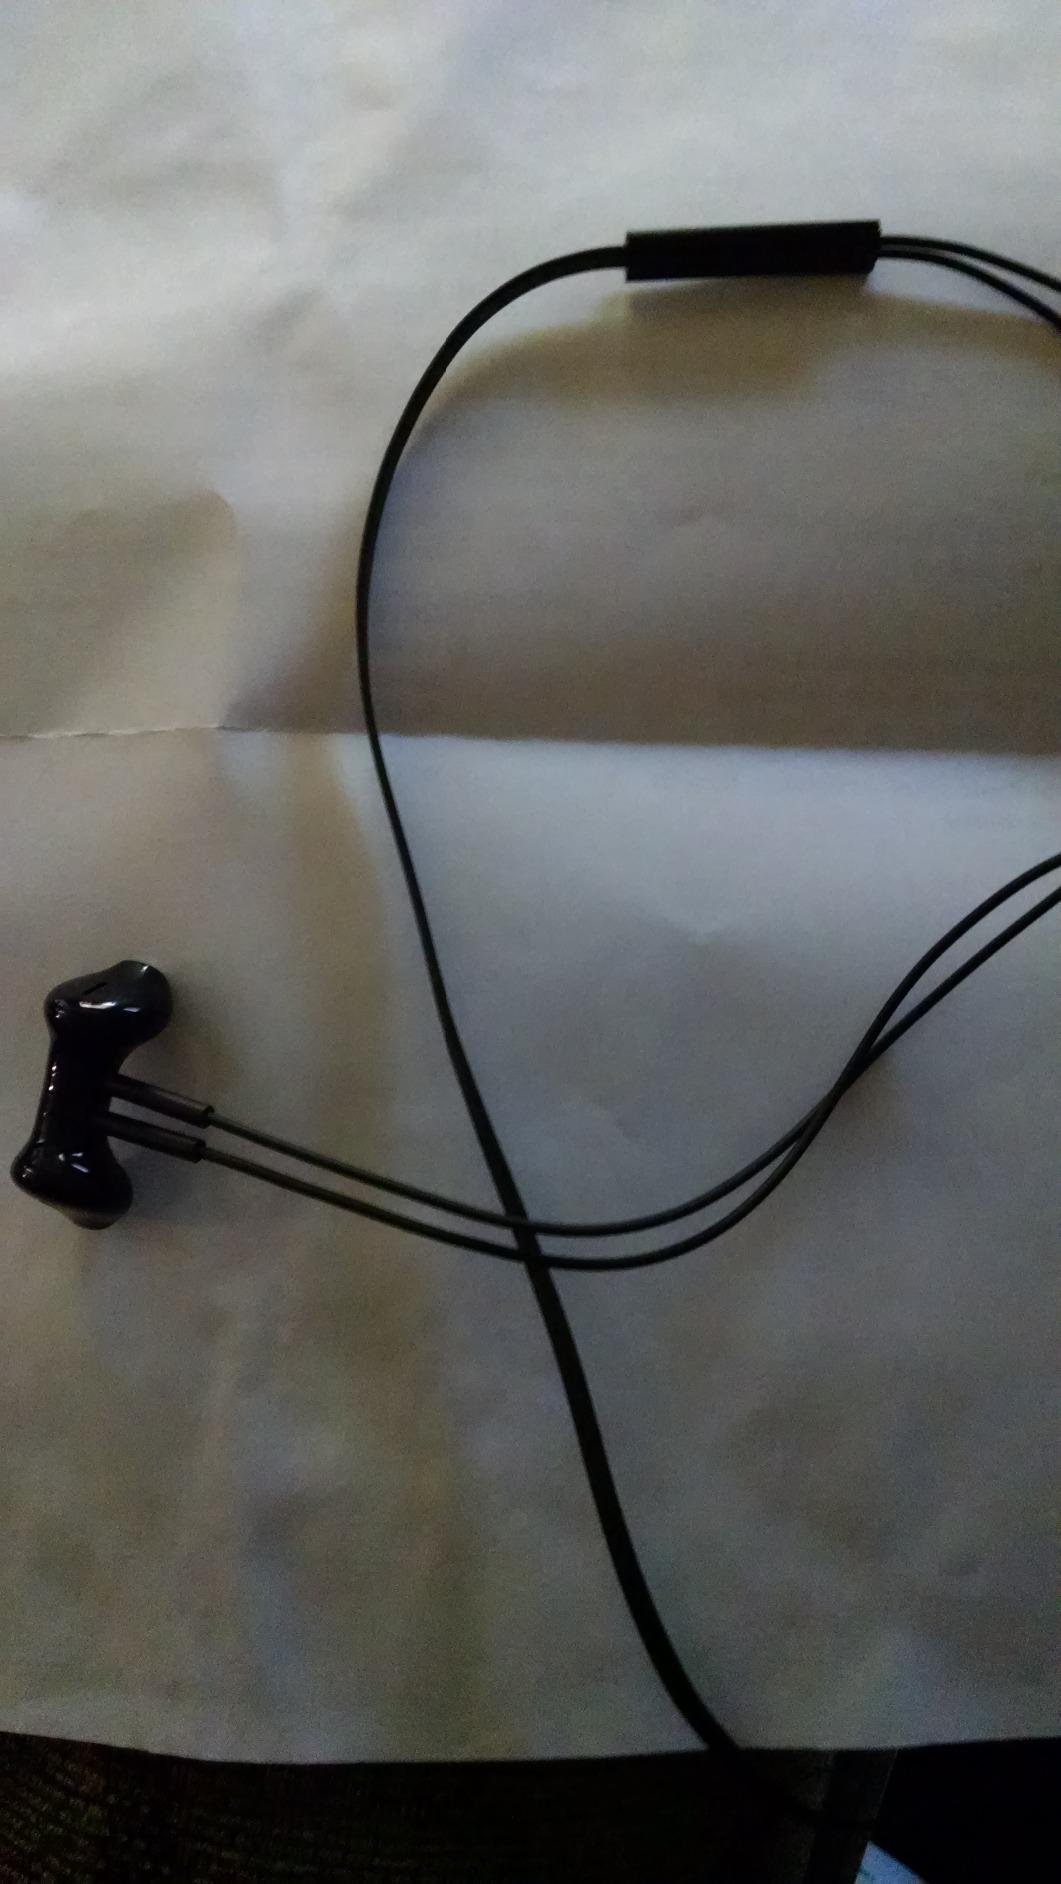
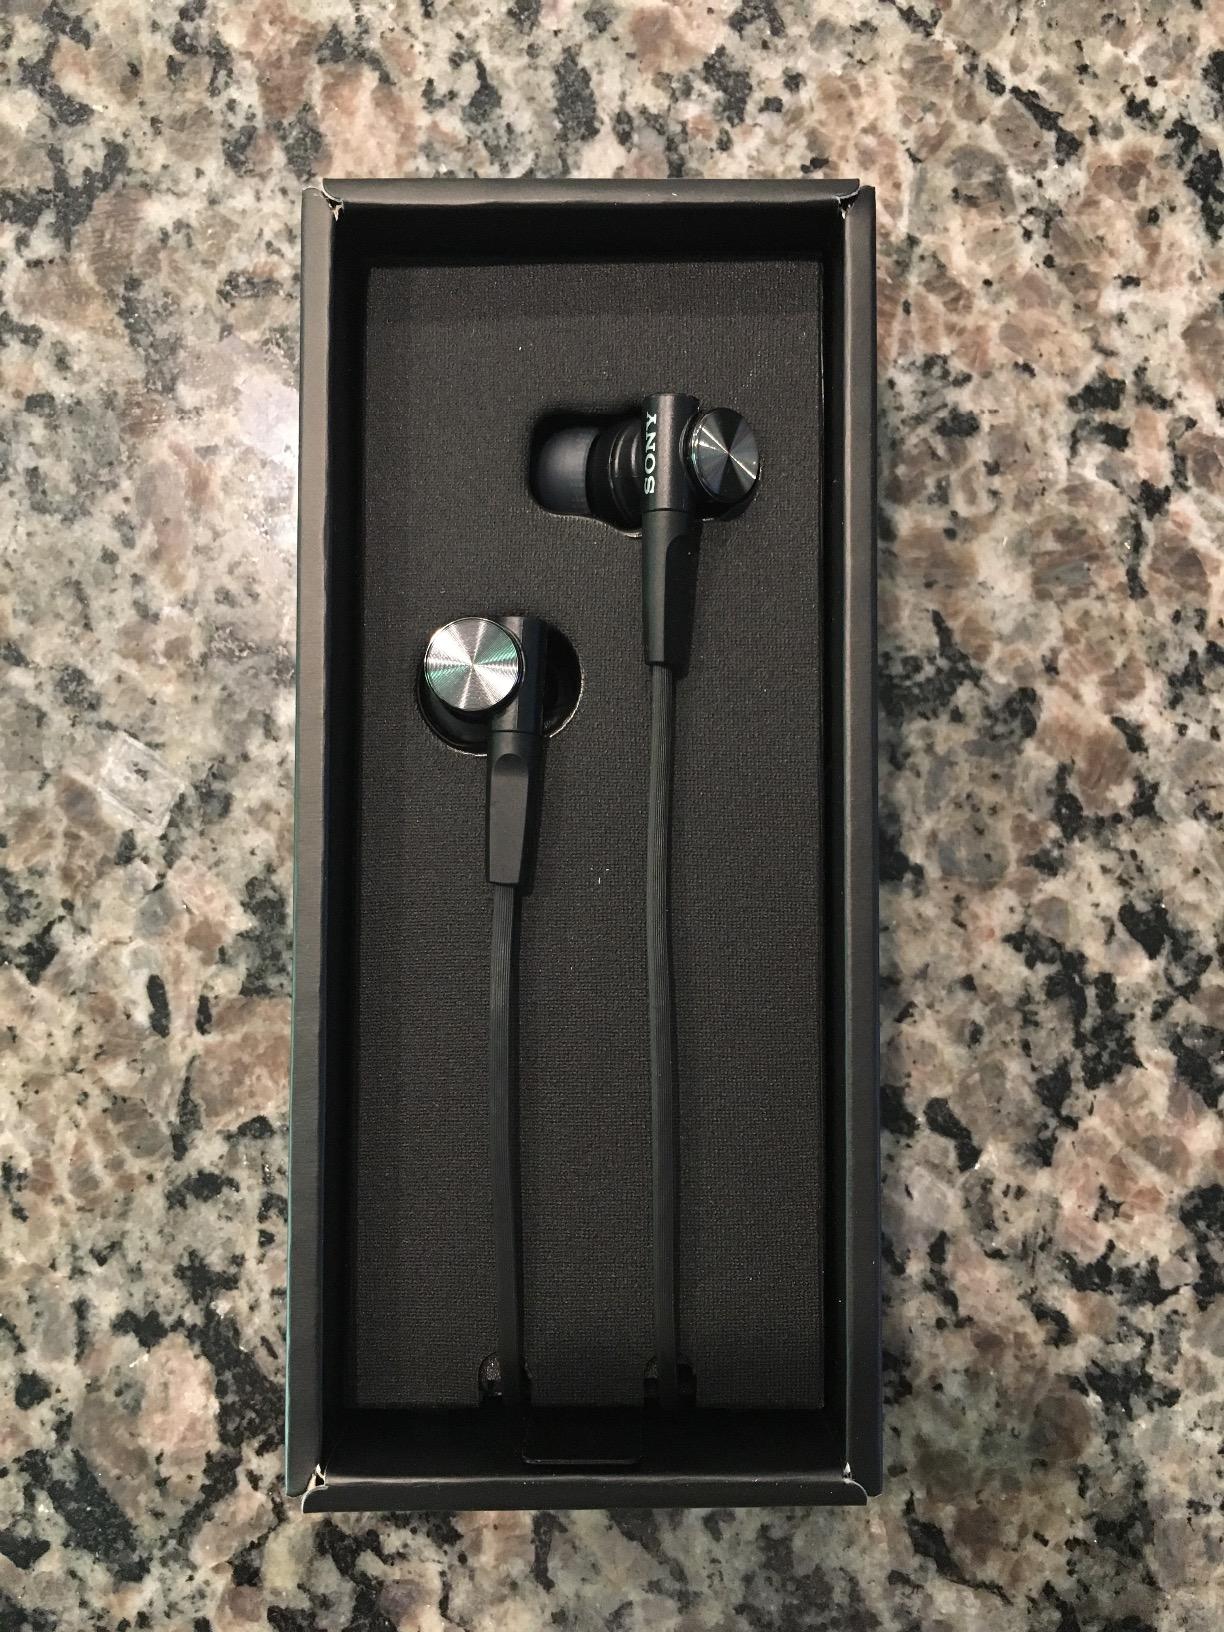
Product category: headphones
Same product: no